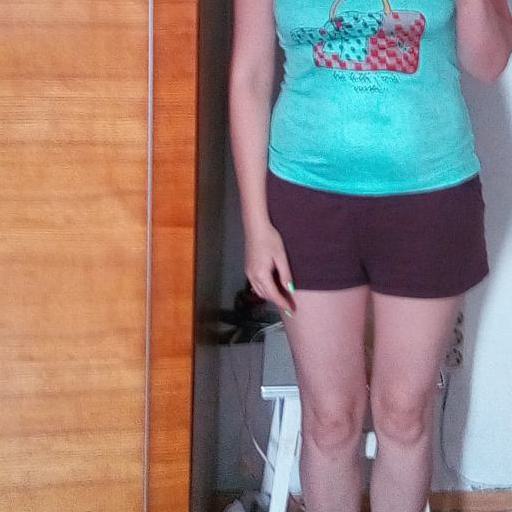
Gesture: no_gesture